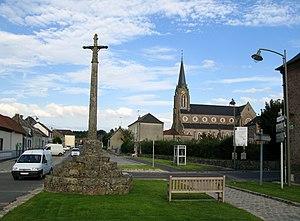
Bernaville est une commune française située dans le département de la Somme en région Hauts-de-France.